Battle of Nieuwpoort

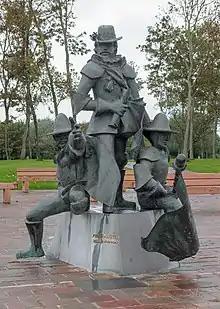
Prince Maurice memorial in Nieuwpoort

For this operation, by 21 June Maurice had collected an army of twelve infantry regiments and 25 troops of cavalry: some 12,000 Foot and 2,000 Horse. The following day he crossed the Scheldt Estuary in a multitude of small vessels and moved to Ostend, his base of operations; there he left a half regiment and four troops to reinforce the garrison and, on 30 June, started for Nieuwpoort.